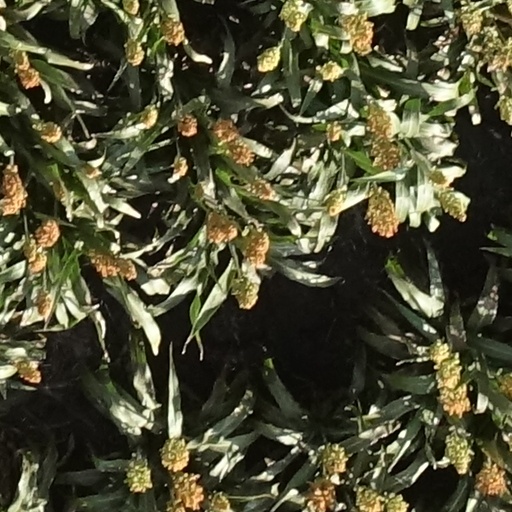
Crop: sorghum